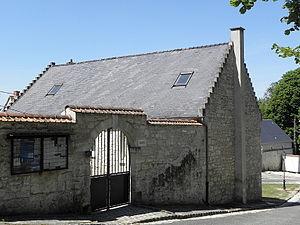
Mairie de Nouvion-le-Vineux (02).
Nouvion-le-Vineux est une commune française située dans le département de l'Aisne, en région Hauts-de-France.